Don Bosco Church, North Paravur

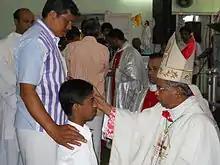
Confirmation ceremony at Don Bosco Church

Don Bosco Church at North Paravur, Kerala, is a church of Paravur Parish under the Roman Catholic (Latin) Diocese of Kottappuram.